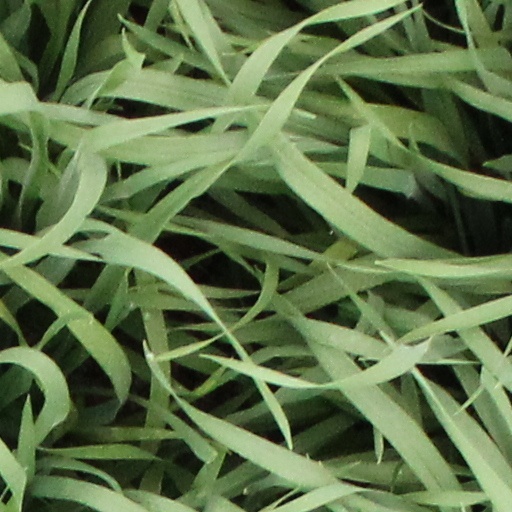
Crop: wheat